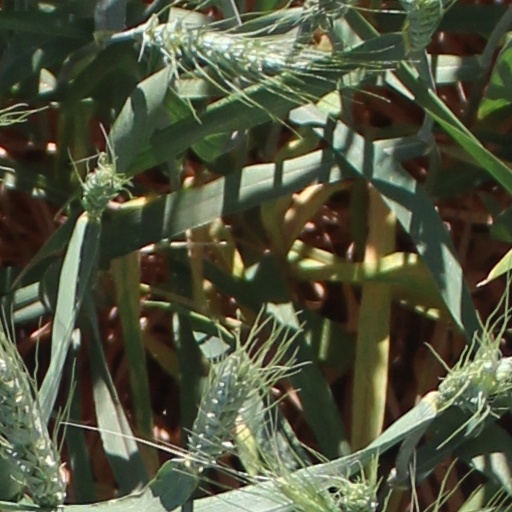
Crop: wheat